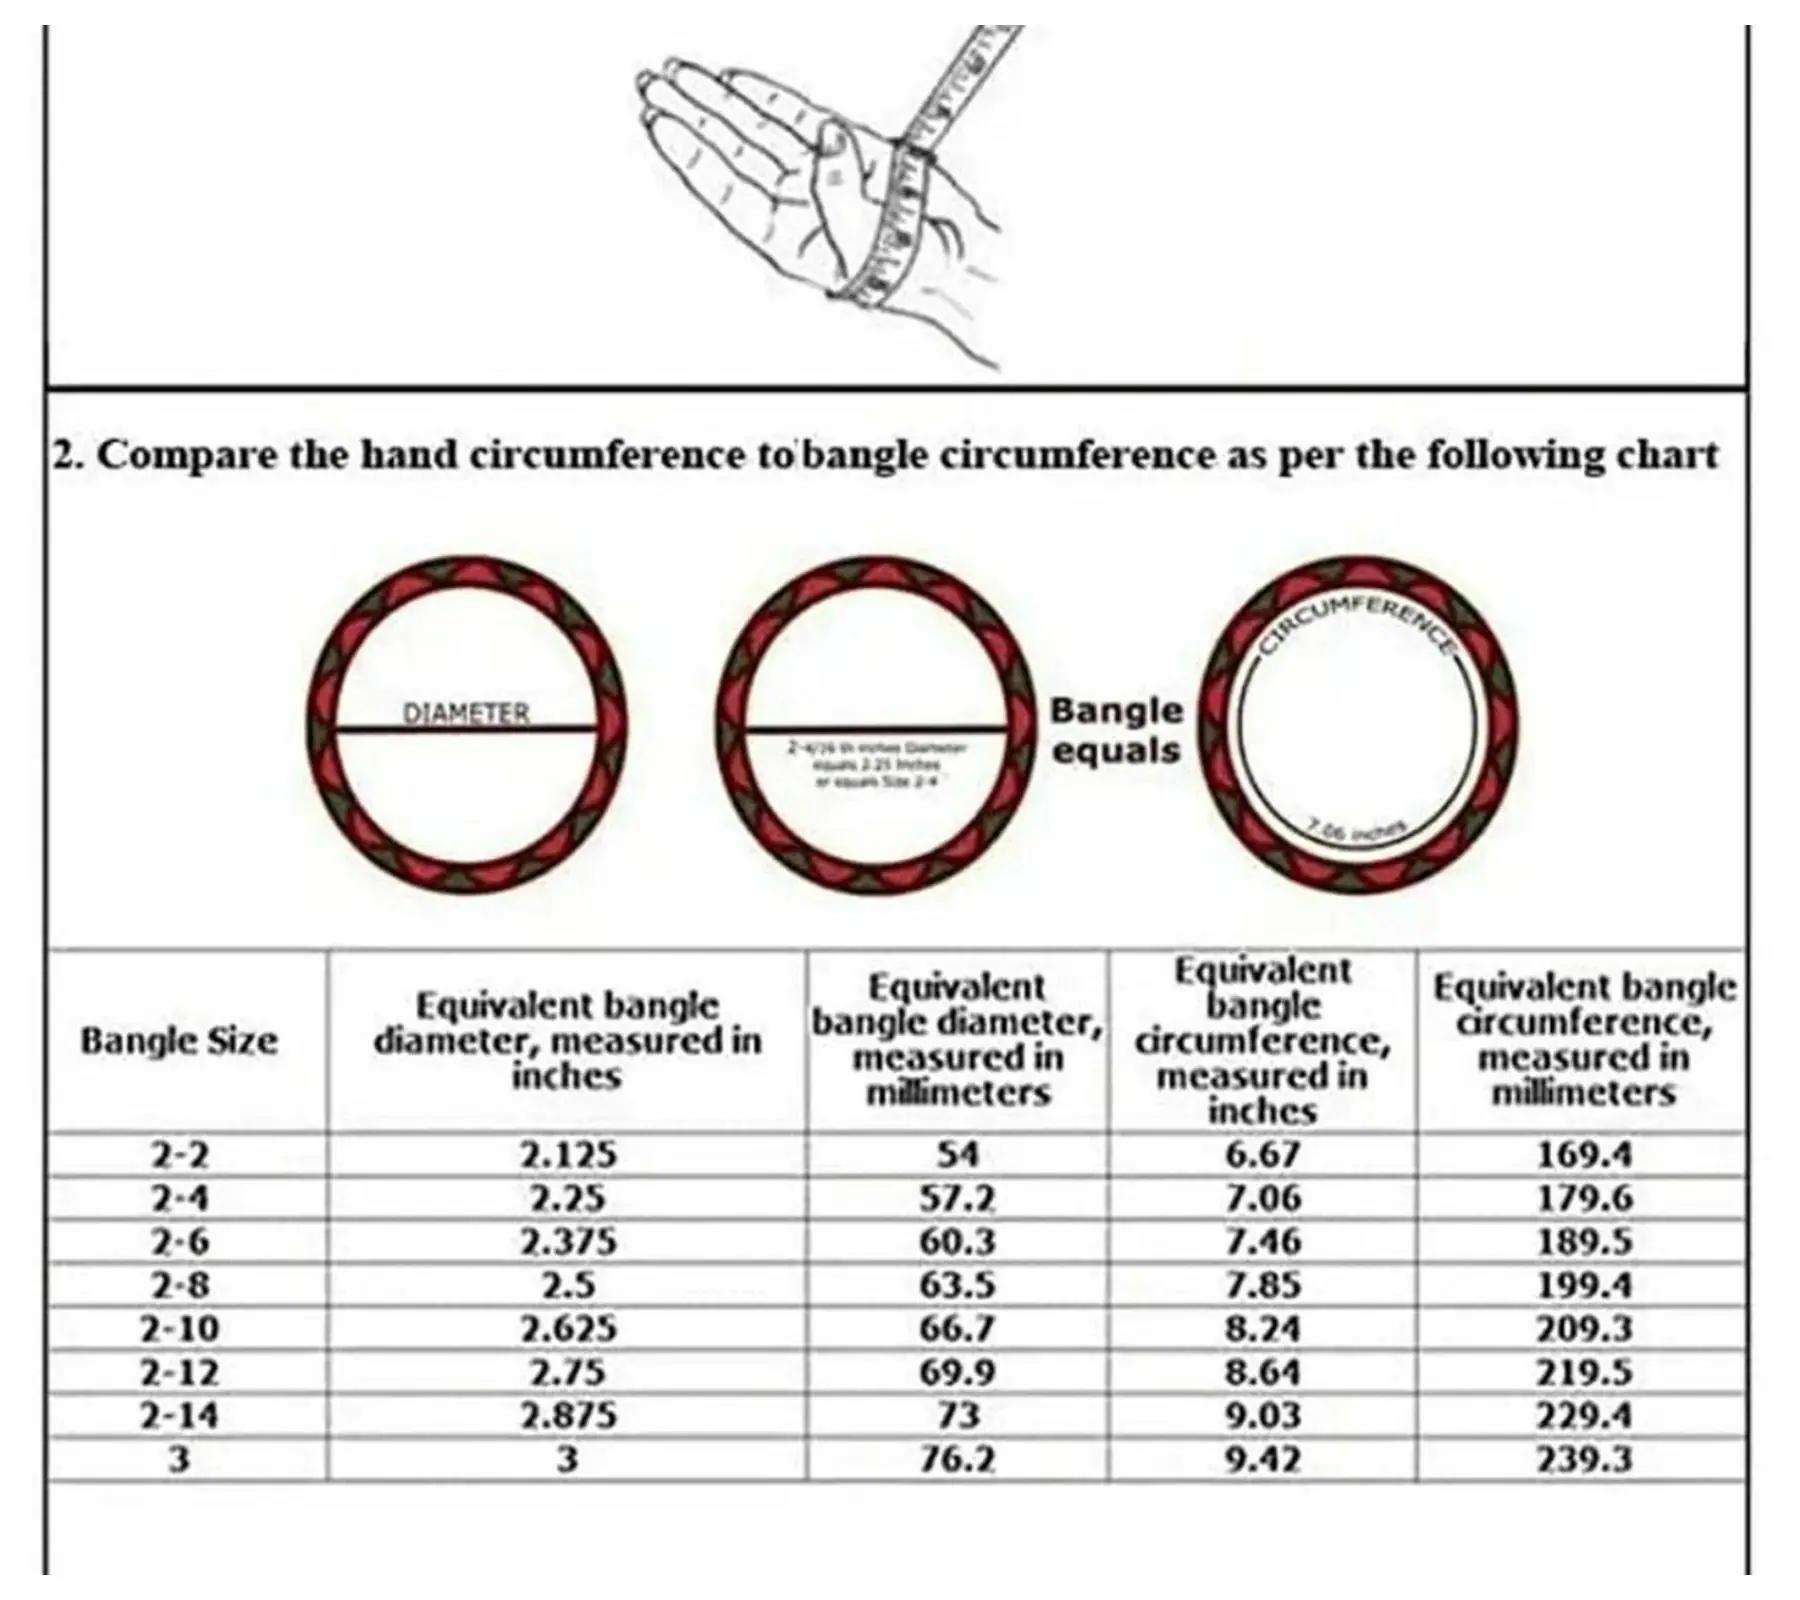
Aashirwad Traders Handmade Multicolor Shine Silk Thread and Plastic Bangles with Hangings (Women) - 2.6 (set of 10)
Type: Bracelets
Brand: Aashirwad Traders
Price: Rs. 499
Fashionable trendy and party wear jewelery for women.Disclaimer:10 Bangles with Hangings
Features: Fashionable trendy and party wear jewelery for women,Silk thread bangles available size2.2, 2.4, 2.6, 2.8, 2.10,Type handmade,material shine silk thread,Usage traditional, partywear and perfect match for silk saree and the lehengas.,#Unique Designs,#Durable and long-lasting
Included: 10 Bangles with Hangings